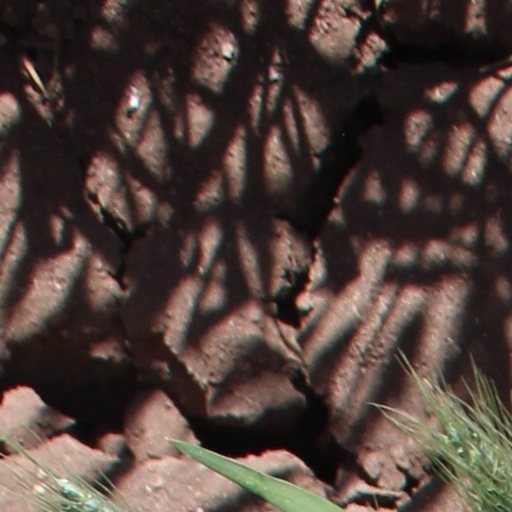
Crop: wheat